Tsukimi

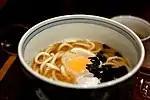
Tsukimi udon, from Kyoto

Tsukimi refers to the Japanese tradition of holding parties to view the harvest moon. The custom is thought to have originated with Japanese aristocrats during the Heian period; influenced by the Chinese custom of Mid-Autumn Festival, they would gather to recite poetry under the full moon of the eighth month of the solar calendar, known as the . On the evening of the full moon, it is traditional to gather in a place where the Moon can be seen clearly, decorate the scene with Japanese pampas grass, and to serve white rice dumplings (known as "Tsukimi dango"), taro, edamame, chestnuts and other seasonal foods, plus sake as offerings to the Moon in order to pray for an abundant harvest. These dishes are known collectively as . Due to the ubiquity of sweet potato or taro among these dishes, the tradition is known as or "Potato harvest moon."